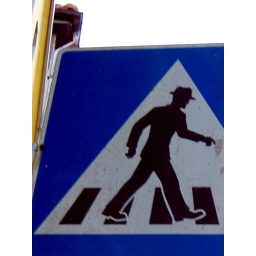
Apparently, in Norway you must wear a fedora to cross the street